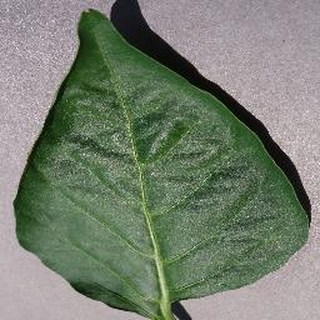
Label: healthy_bell_pepper